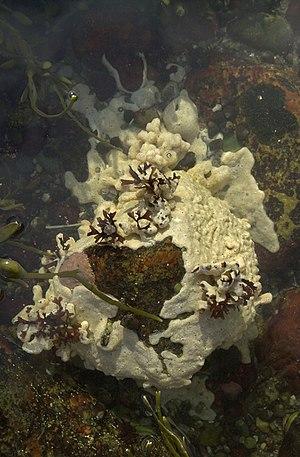
On appelle couramment mare résiduelle les petites mares d'eau stagnante formés dans des cavités rocheuses ou vaseuses après le passage d'une marée. Ce phénomène se retrouve largement dans les littoraux des zones côtières des mers tempérées mais l'on peut le retrouver, bien que moins couramment, sur les côtes des mers chaudes et des grandes étendues d'eau douce.